George H. Olmsted

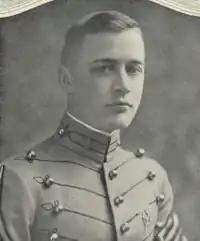
At West Point in 1922

During his four-year attendance at West Point, he was President of his class for three years. He graduated on June 22, 1922, holding the position of First Captain of the Corps of Cadets, ranking second in his class academically. He also served as Chairman of the Student Honor Committee and Assistant Business Manager of the "Howitzer", the annual yearbook. In athletics, General Olmsted was the featherweight boxing champion of the academy and won his varsity "A" as manager and second-string quarterback of the 1922 Army football team.